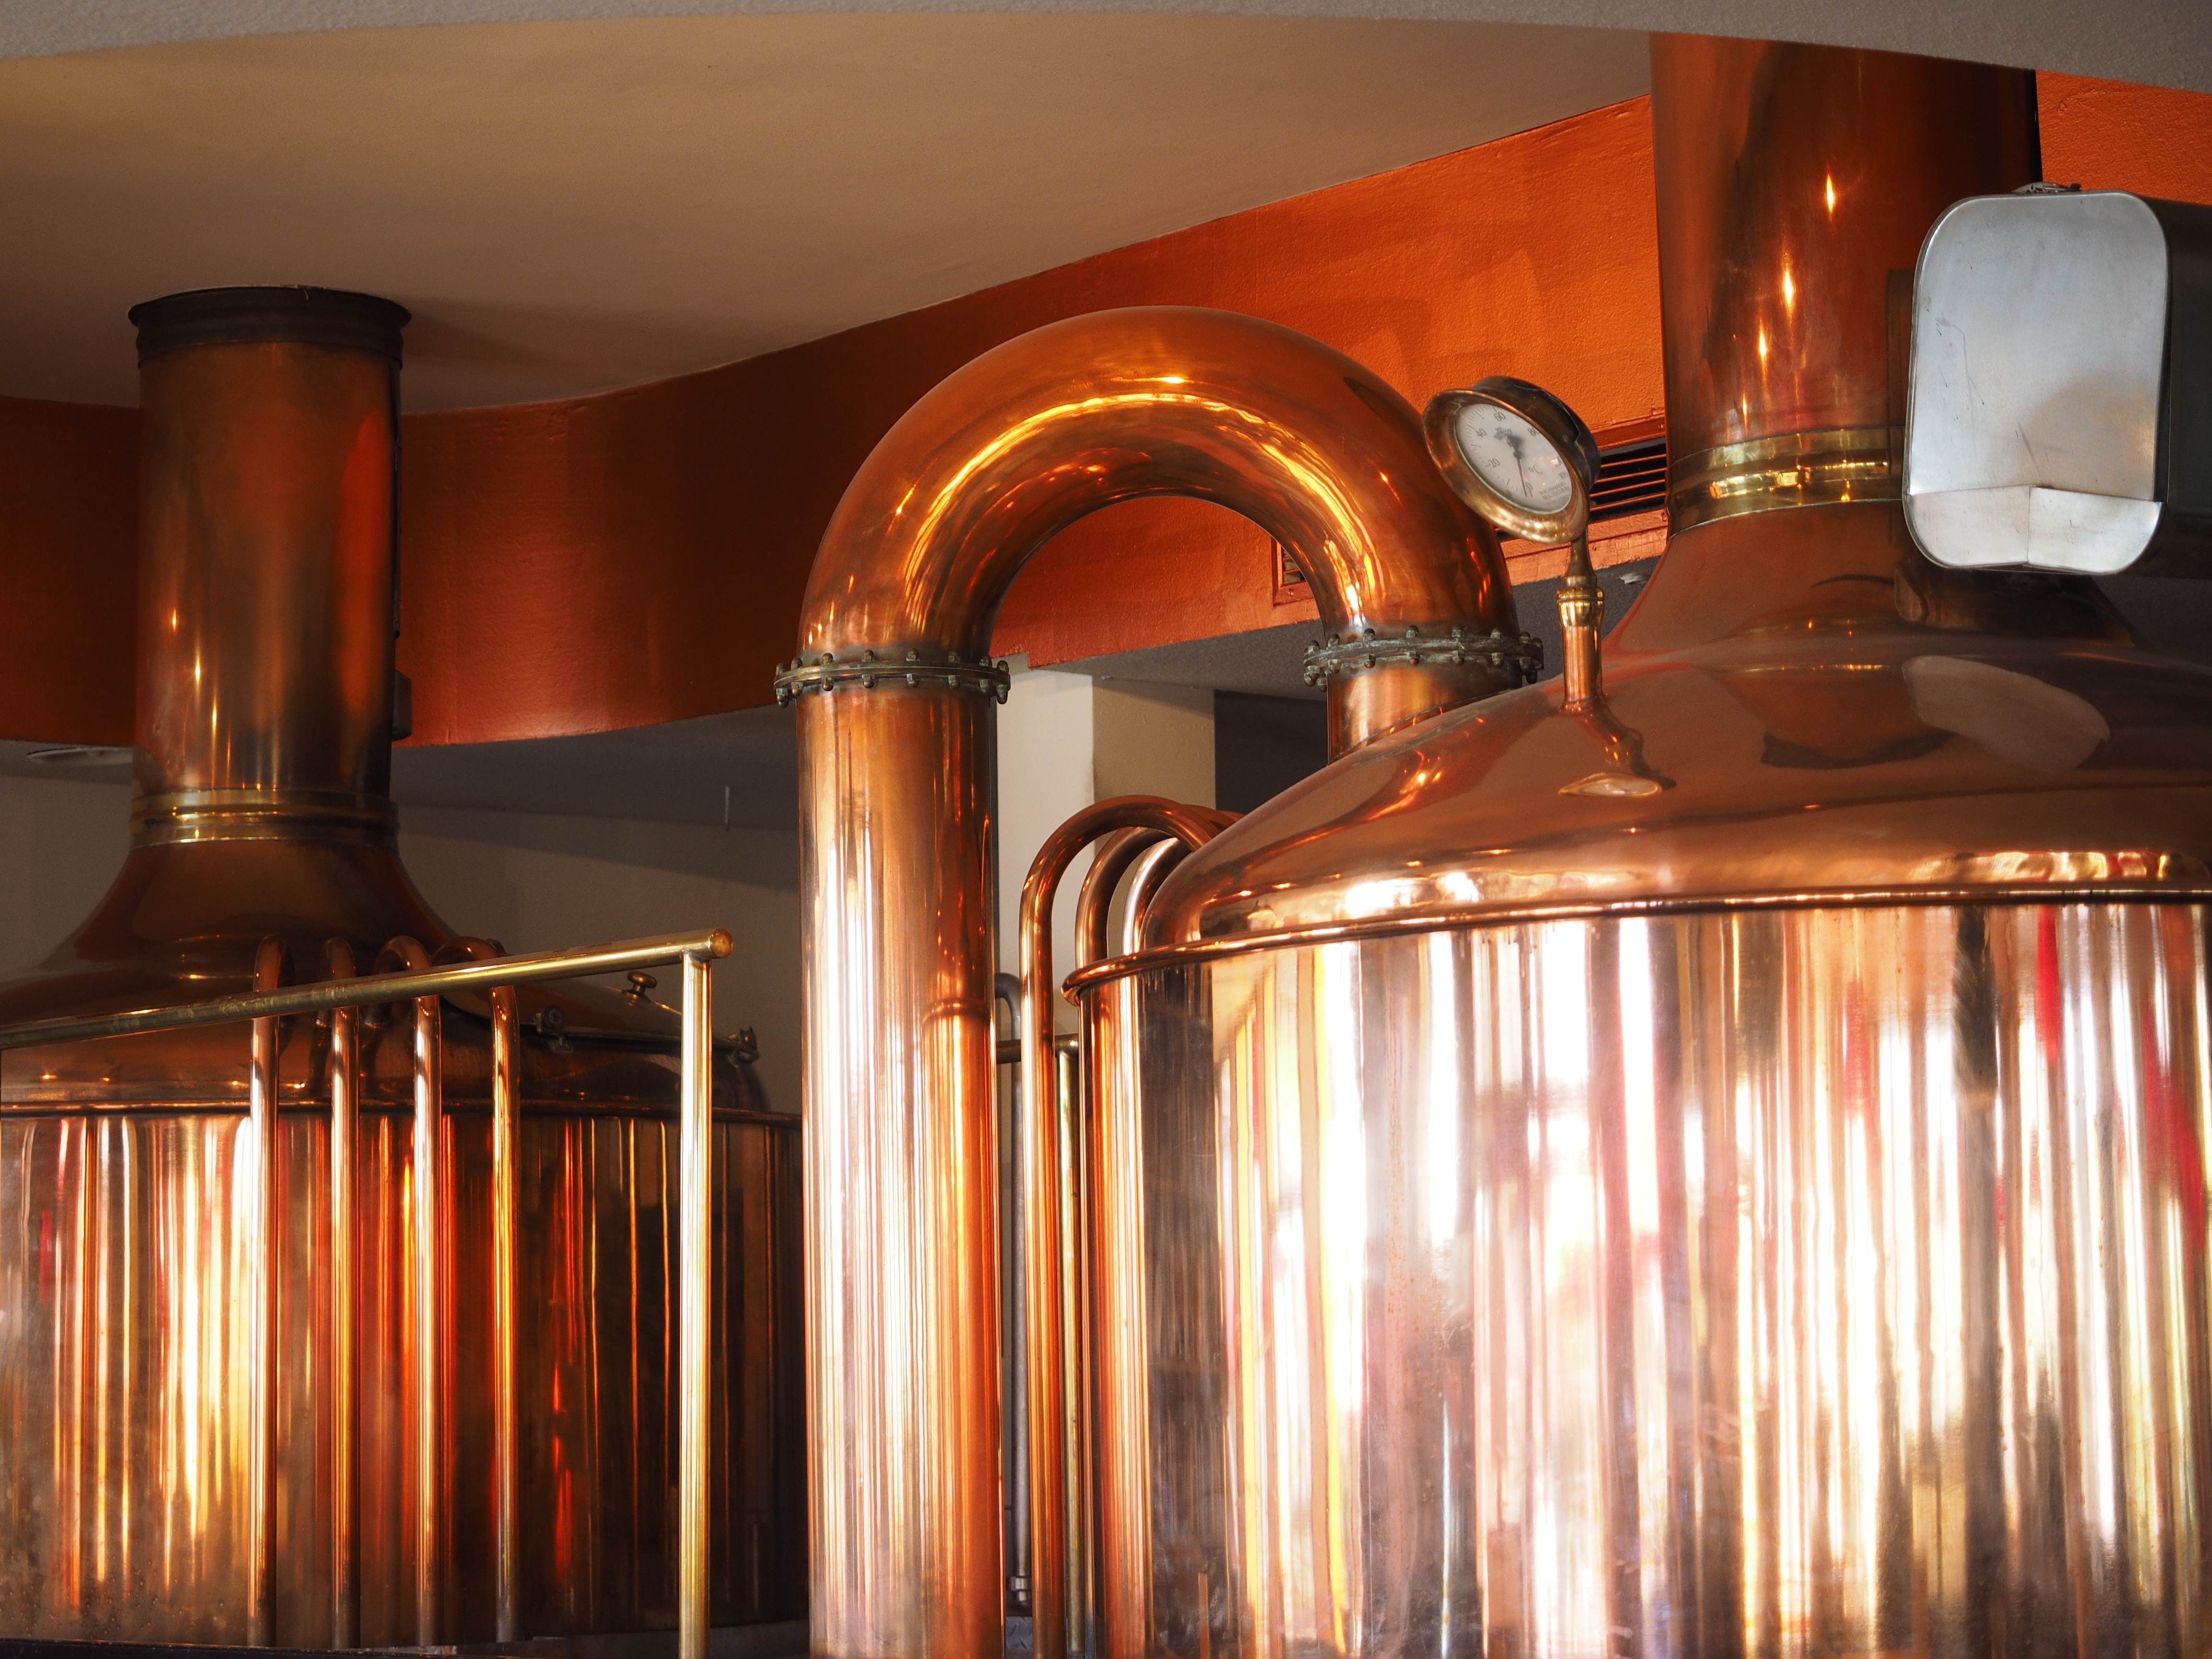
wood, restaurant, metal, factory, room, lighting, beer, interior design, copper, shiny, brewery, brew, boiler, new ulm, copper boiler, man made object, brew beer, brewery boiler, barf sser